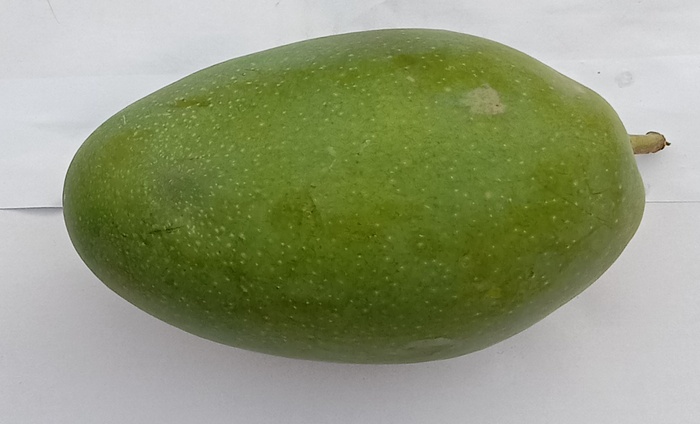
Mango variety: Dosehri